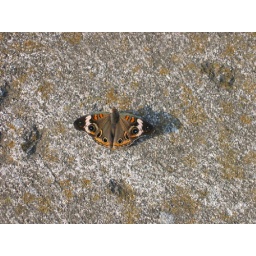
Photo Adrian On sidewalk in front of house